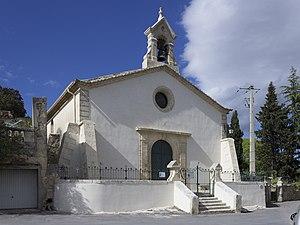
Le Temple de Junas.
Jazz à Junas est un festival international de Jazz créé en 1993 par l'association éponyme à Junas, dans le Gard.